Allis-Chalmers

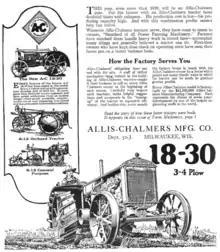
An Allis-Chalmers tractor advertisement in "Farm Mechanics", 1921, showing the models 6-12, 12-20, and 18-30

By 1912, the Allis-Chalmers Company was in financial trouble, so it was reorganized. It was renamed the Allis-Chalmers Manufacturing Company, and Otto Falk, a former Brigadier General of the Wisconsin National Guard, was appointed to turn it around. Falk pushed for new products and new or expanded markets. Falk saw great growth potential in the mechanization of agriculture, which at the time was blossoming all over America. Allis-Chalmers's first farm tractors, the 10-18, the Model 6-12, and the Model 15-30, were developed and marketed between 1914 and 1919, and the farm implement line was expanded.